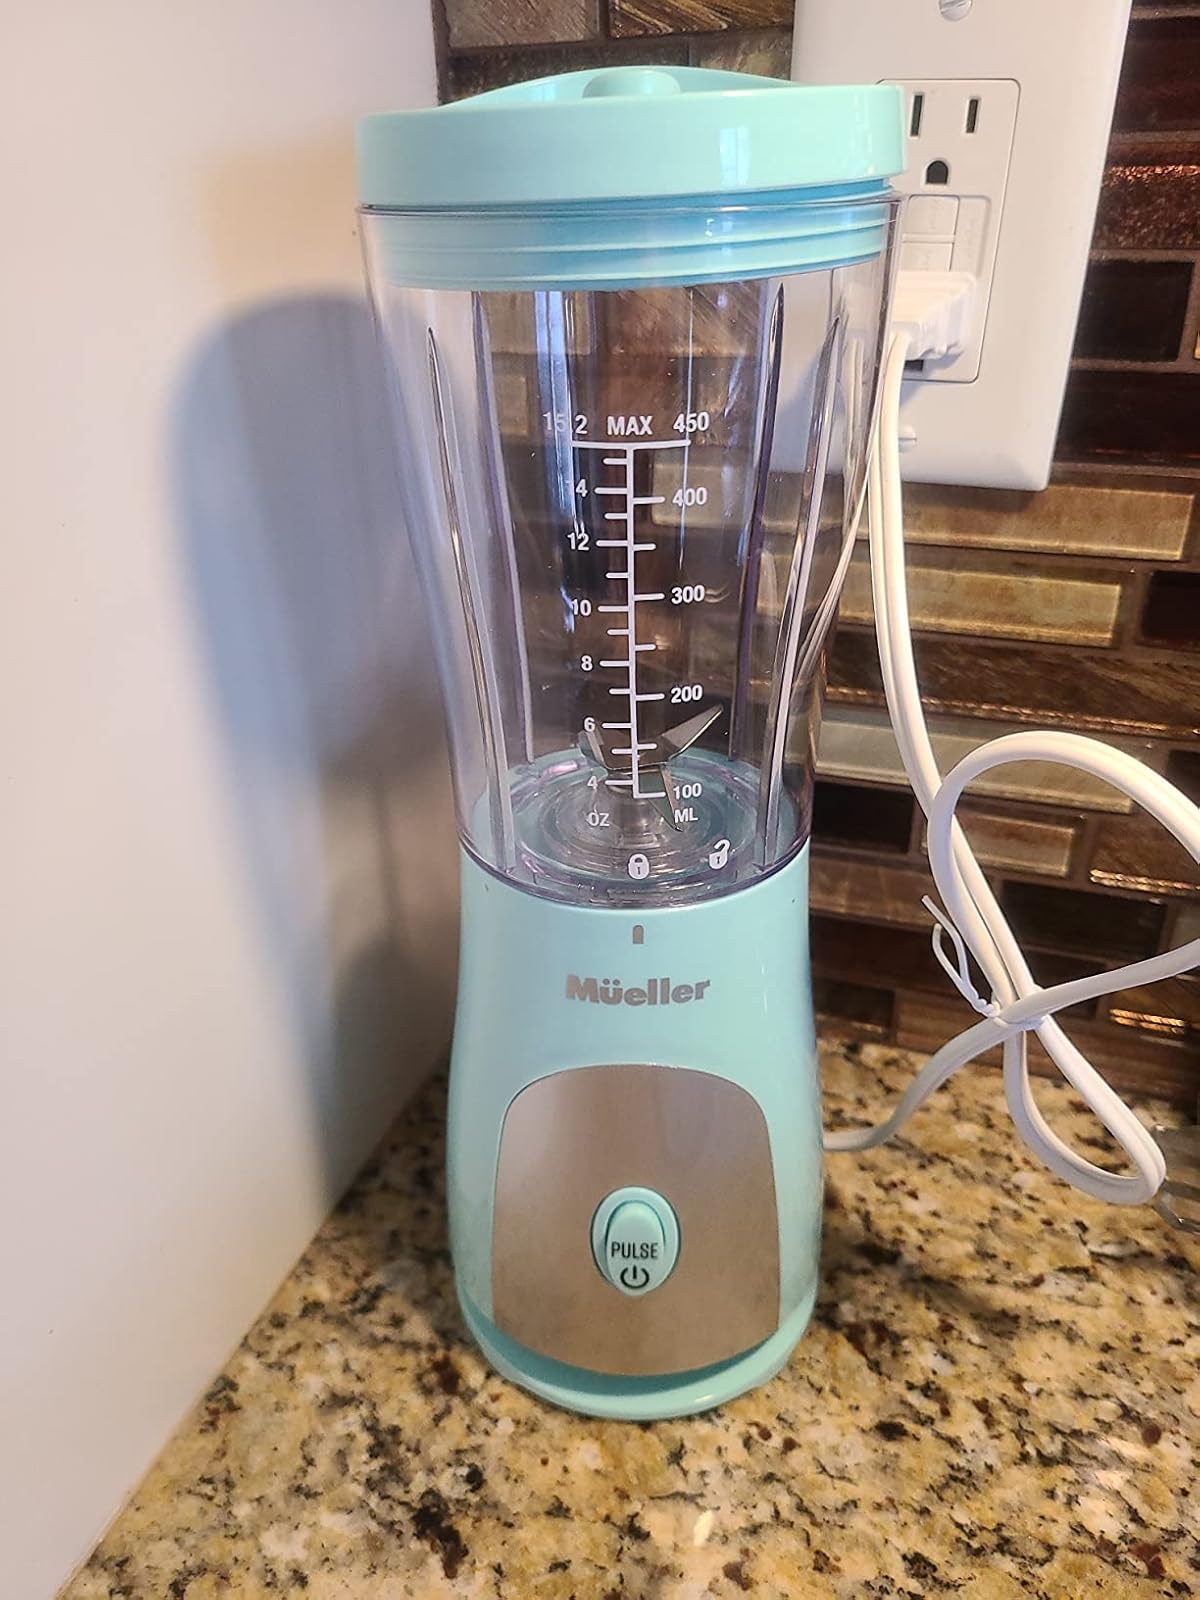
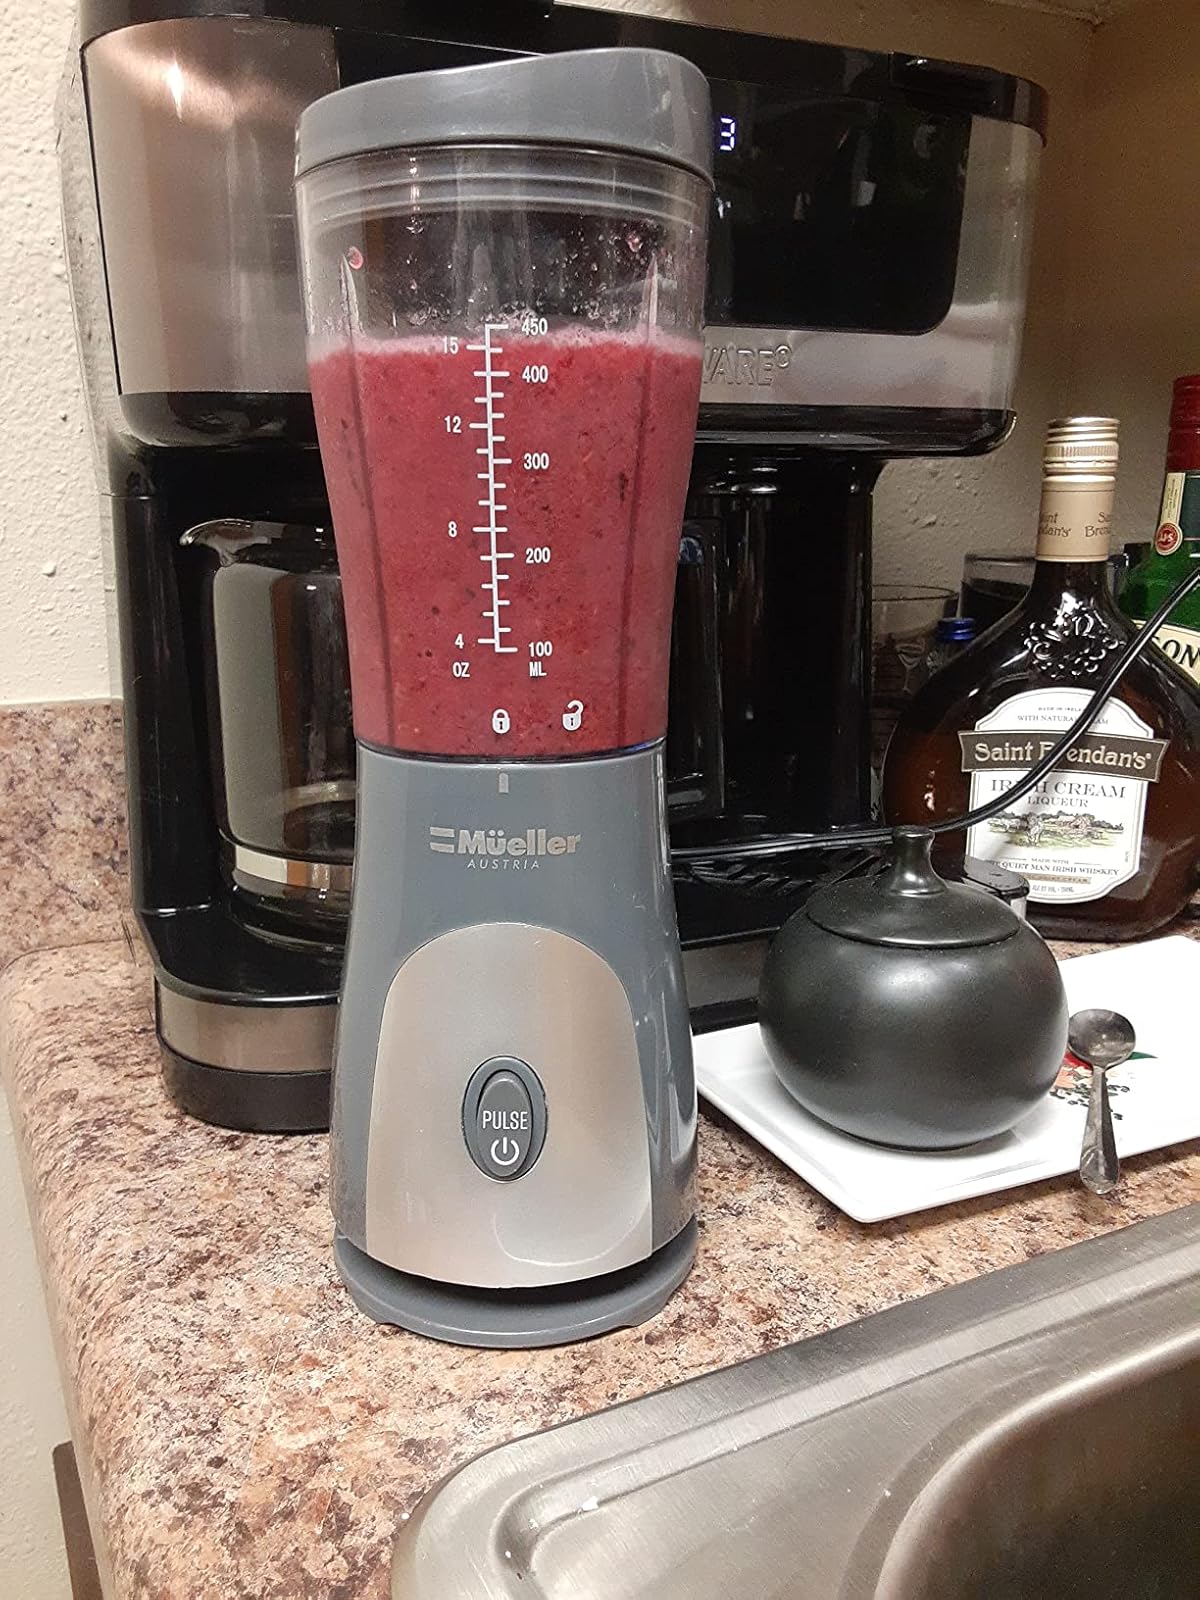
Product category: items_blender
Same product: no